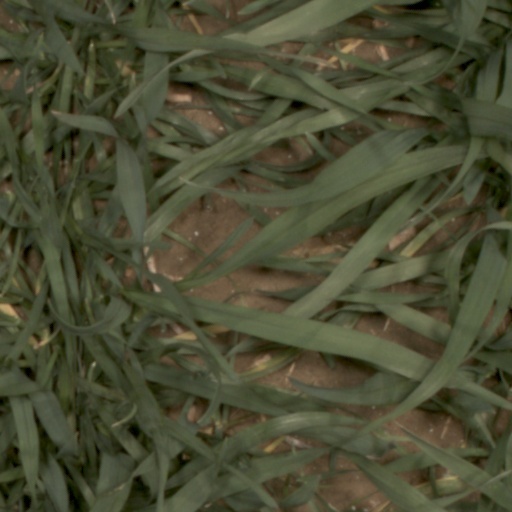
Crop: wheat